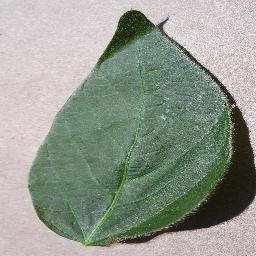
Label: Soybean___healthy